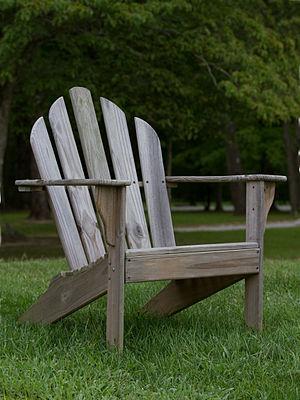
Le skeuomorphisme ou skeuomorphe est un terme formé à partir du grec skeuos et définissant un élément de design dont la forme n'est pas directement liée à la fonction, mais qui reproduit de manière ornementale un élément qui était nécessaire dans l'objet d'origine.